Schiller Park (Columbus, Ohio)

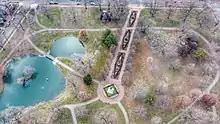
The park's pond, Huntington Gardens, and Schiller statue

During the nineteenth century, the land was originally owned by Francis Stewart and was known as "Stewart's Grove." It had been the area's center for festivals and neighborhood activities since the 1800s, including the Independence Day celebration of 1830 and Ohio State Fairs of 1864 and 1865. By 1866, David W. Deshler, his son William G. Deshler, and Allen G. Thurman purchased the property with the aim of having it permanently serve the public. Shortly afterwards, the City of Columbus purchased the park in April 1867 for $15,000 from the Deshlers and Thurman. Upon purchase, the park was renamed "The City Park" and is ranked as the second oldest park in the city following Goodale Park.